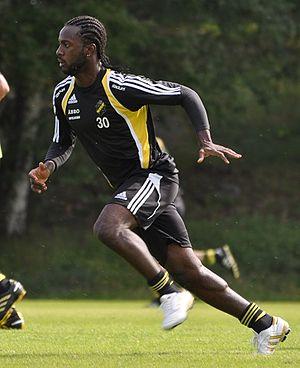
Dulee Johnson est un footballeur libérien né le 7 novembre 1984 à Monrovia. Il évolue au poste de milieu.